Esther Louise Georgette Deer

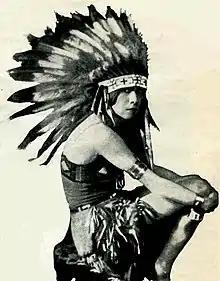
Princess White Deer, performer in the Ziegfeld 9 O'clock Frolic

Outside of her entertainment career, Deer was also well known for her activism and humanitarian work. She encouraged Native American women to vote, and was called "A Susan B. Anthony of the American Indians" in 1921. In 1927 she named and dedicated New Jersey's Lake Mohawk in 1927, and was named Queen of the Lake at its tenth anniversary celebrations in 1937. White Deer Plaza in the Lake Mohawk community is named for her. She supported a number of charities in her lifetime, most notably American Indian Defense Association. She had worked alongside President Roosevelt in 1937, inviting him and a Canadian delegation to a meeting of the Grand Council of Chiefs of the Six Nations of the Iroquois. By the late 1930s, Deer had retired from the performing arts and had focused all of her attention on her activism work instead.